Takao Saito

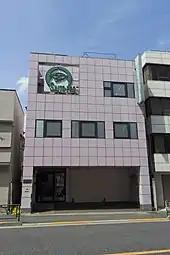
Saito Production headquarters in Nakano, Tokyo, 2021

In 1976, Saito won the 21st Shogakukan Manga Award in the General category for "Golgo 13".